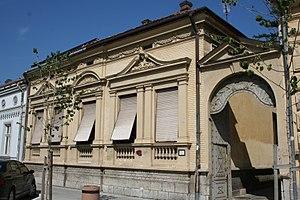
Les monuments culturels protégés constituent une catégorie de monuments de Serbie inscrits sur une liste de monuments bénéficiant de la protection de l'État. Il s'agit d'une troisième catégorie de monuments protégés classés, par leur importance, après les monuments culturels d'importance exceptionnelle et les monuments culturels de grande importance.
Cet article recense les monuments culturels du district de Kolubara en Serbie.
Le bâtiment situé 39 rue Karađorđeva à Valjevo se trouve à Valjevo, dans le district de Kolubara en Serbie. Il est inscrit sur la liste des monuments culturels protégés de la République de Serbie.